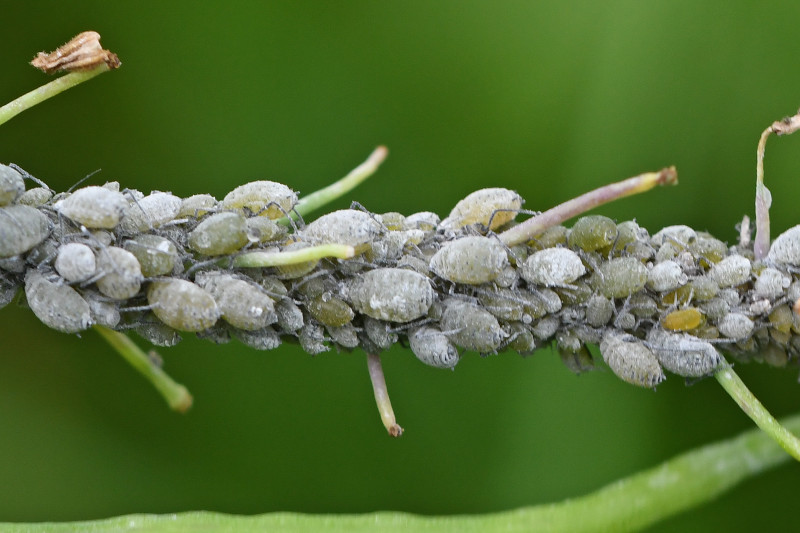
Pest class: cabbage_aphid